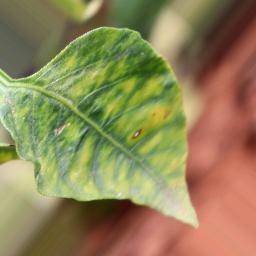
Label: nutritional